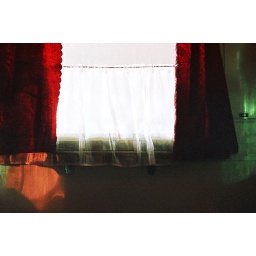
window in a train